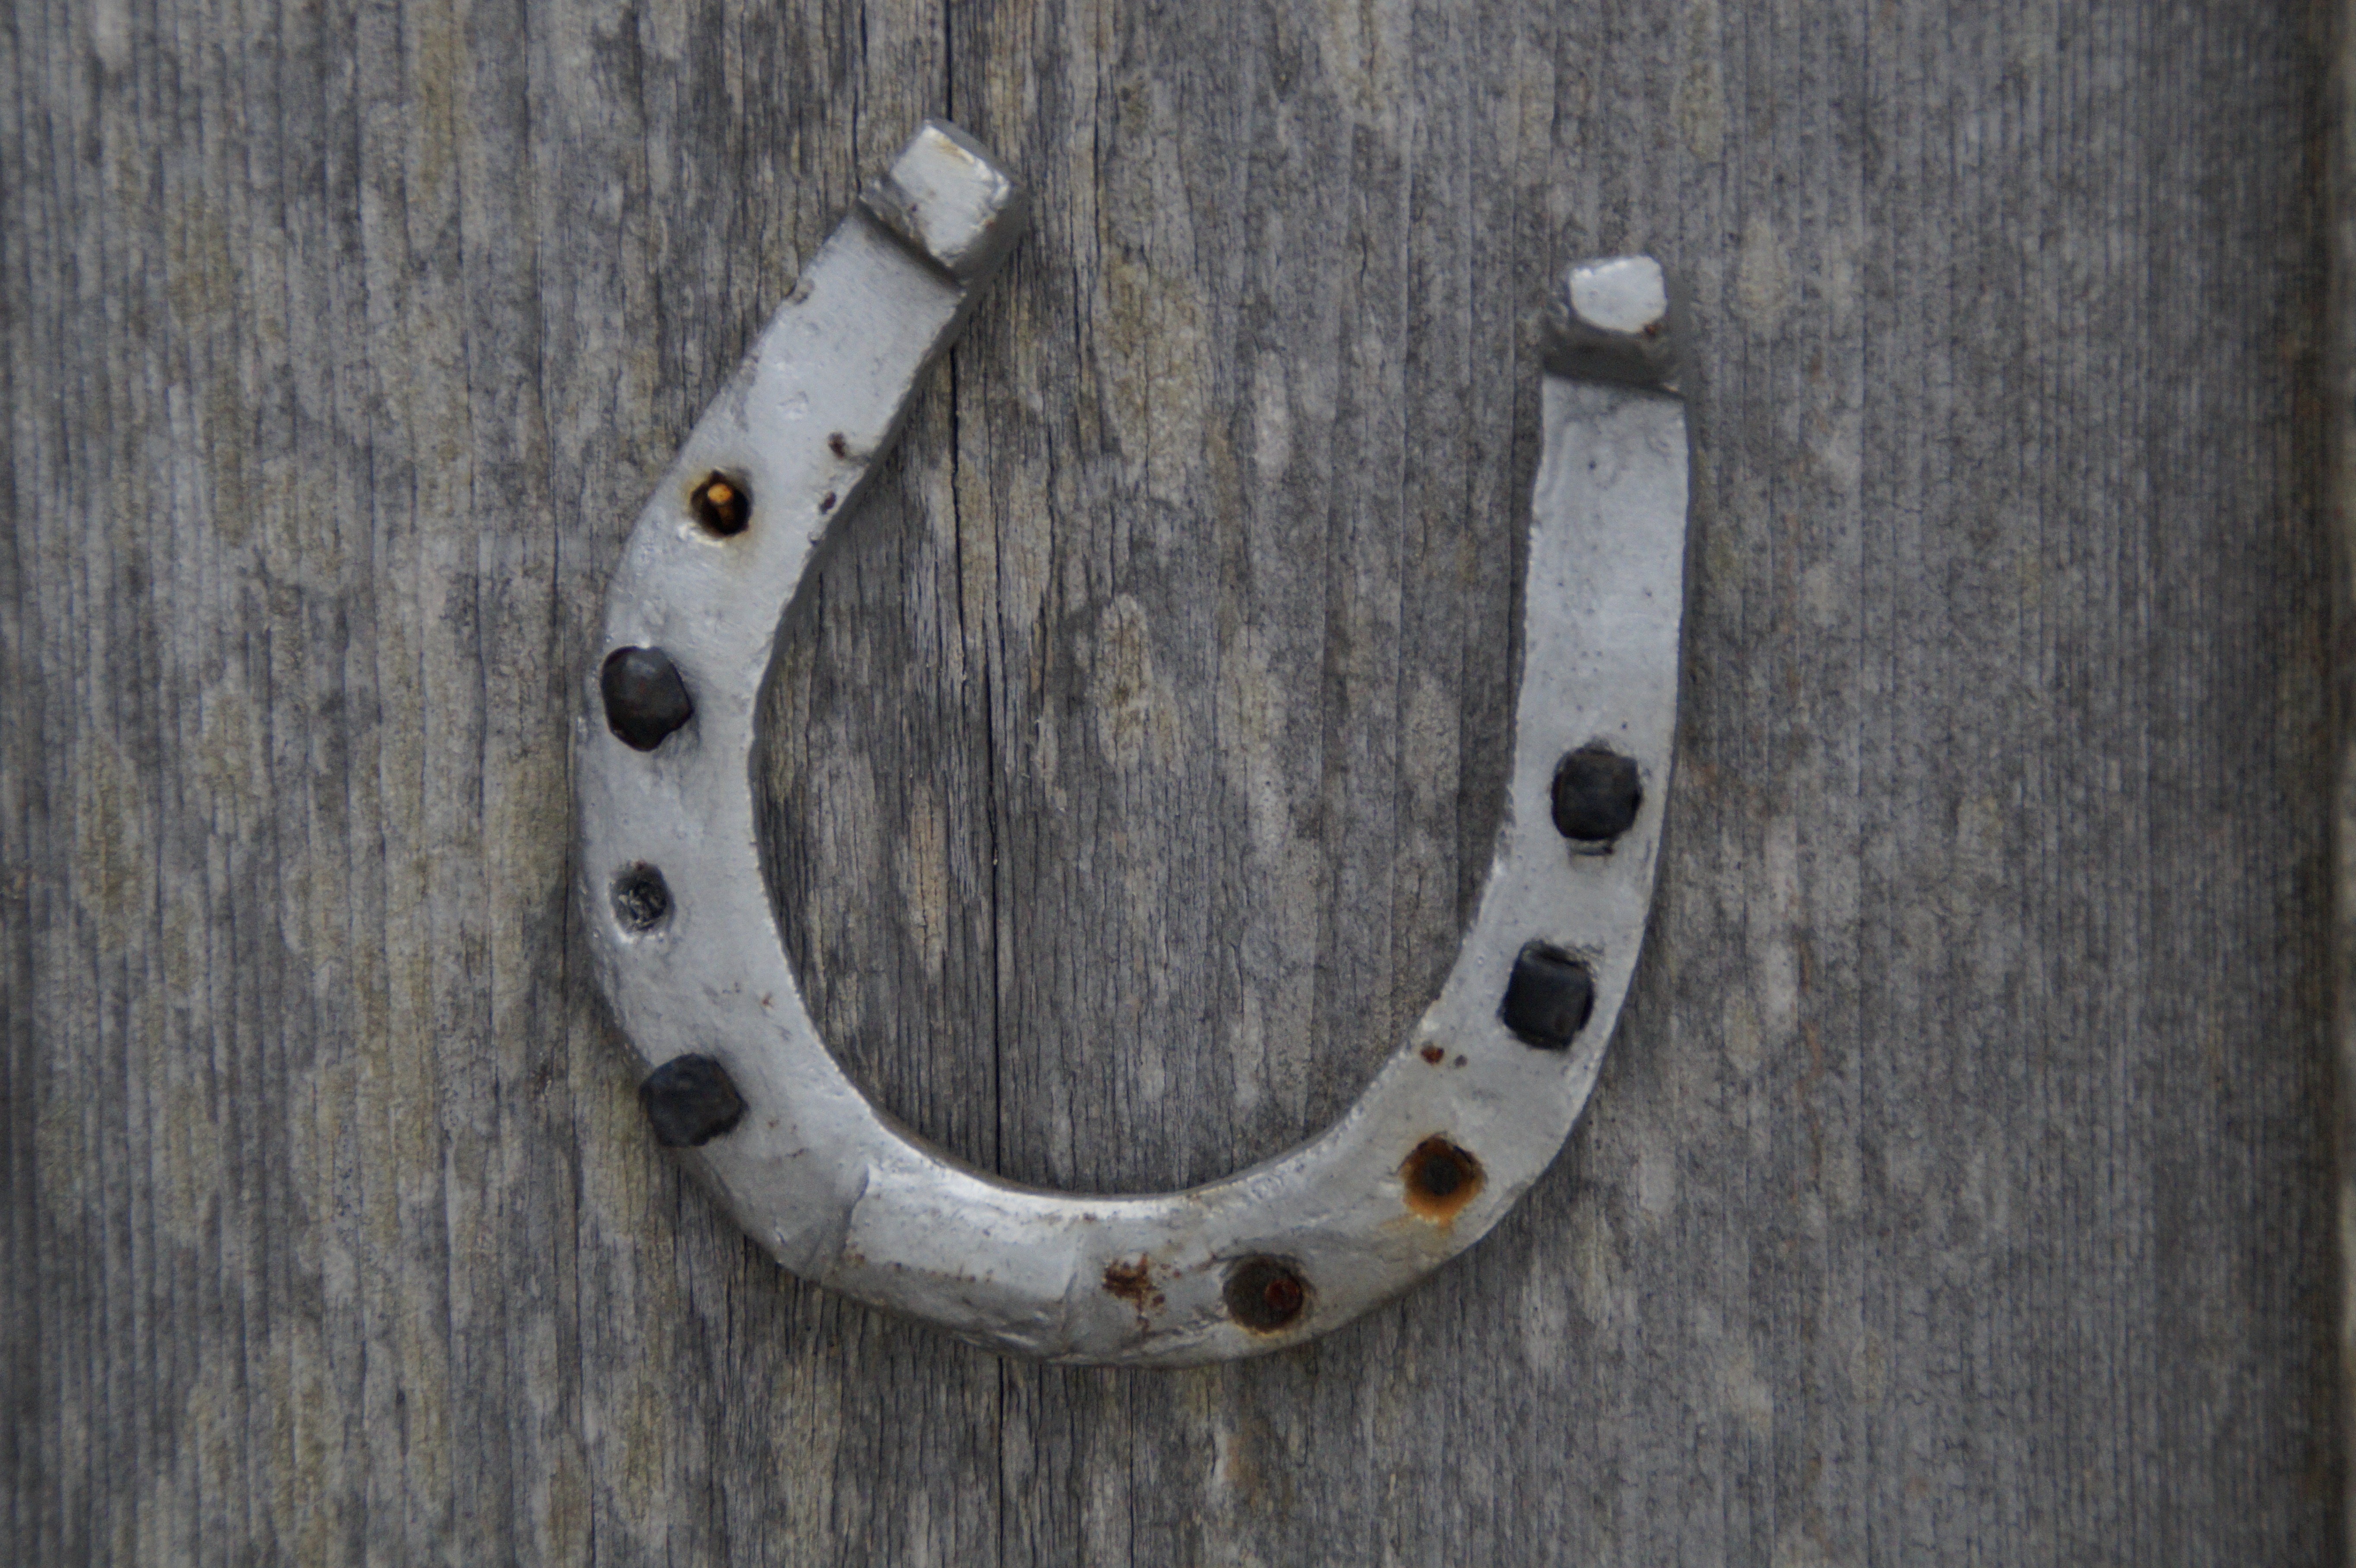
number, horn, decoration, horse, circle, sports equipment, horseshoe, suspended, luck, horseshoes, lucky charm